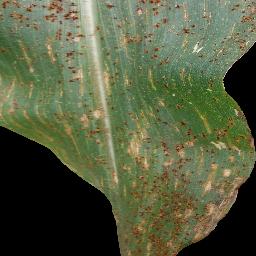
Label: Corn___Common_rust